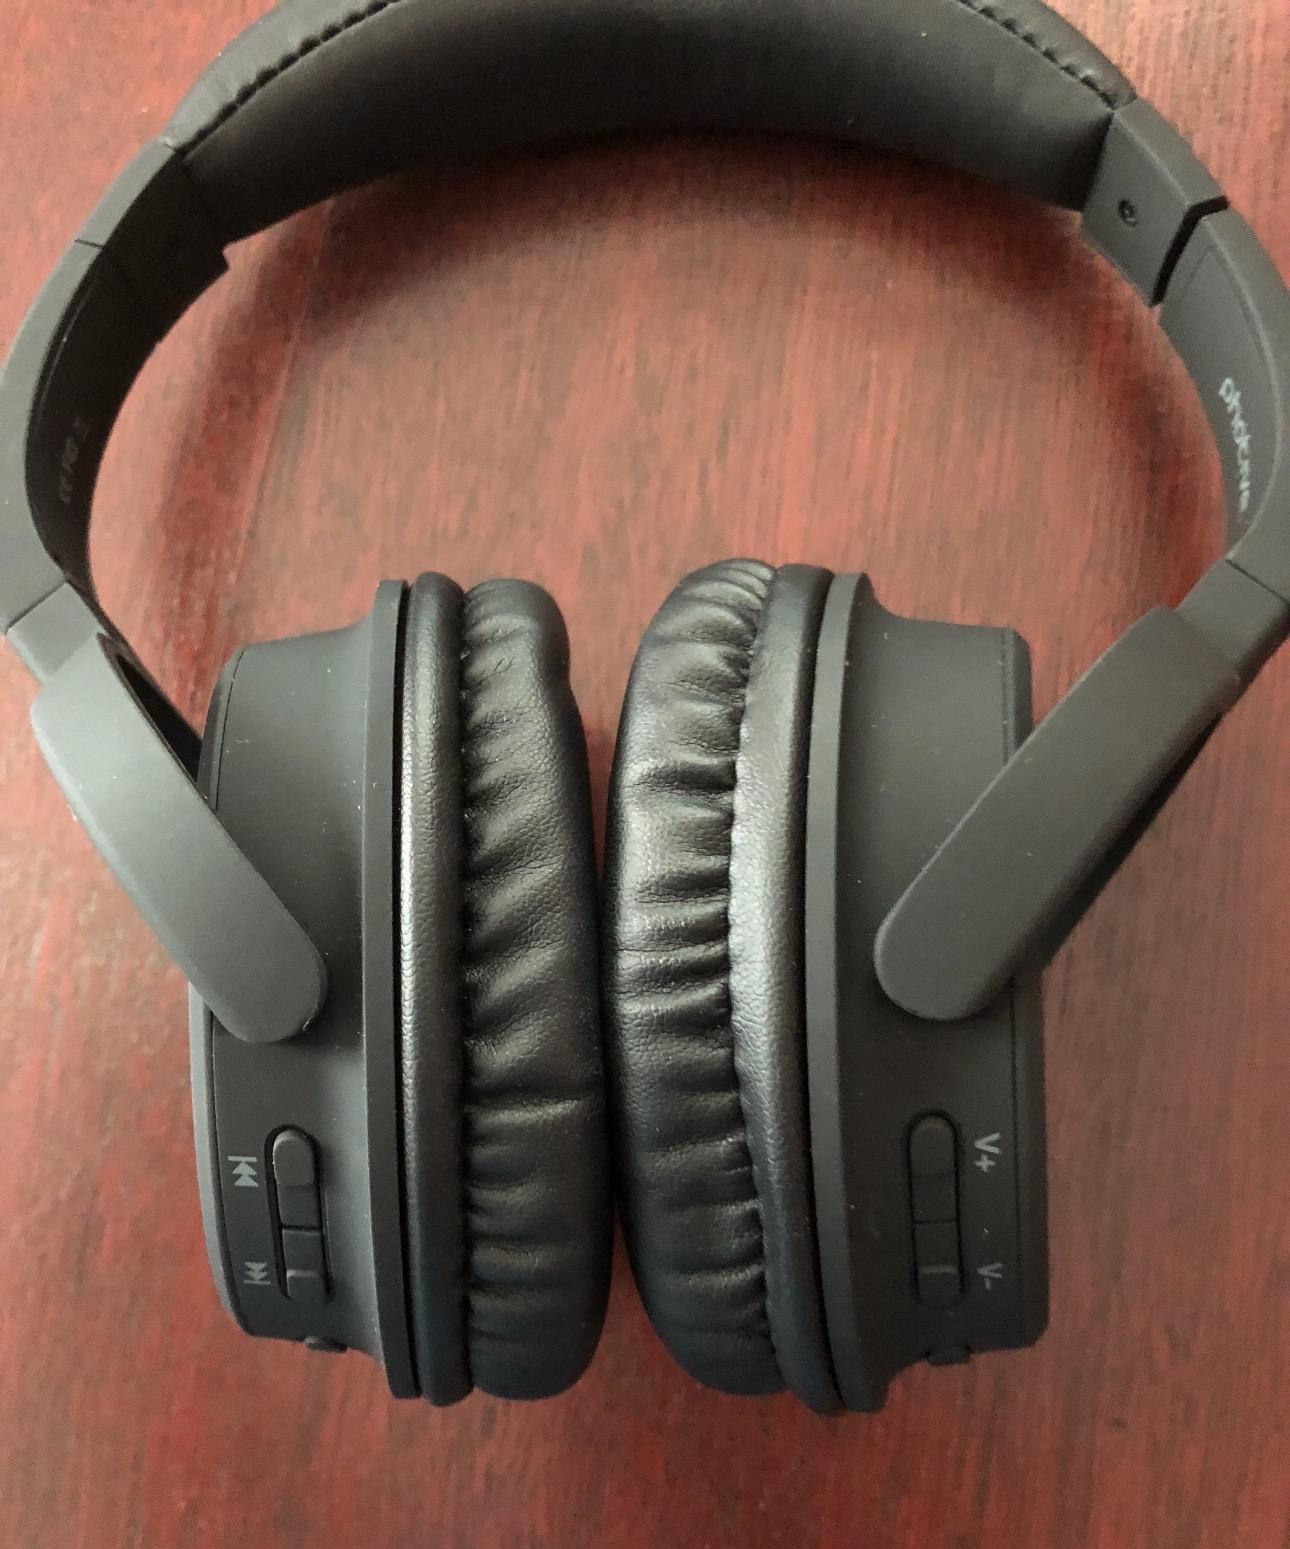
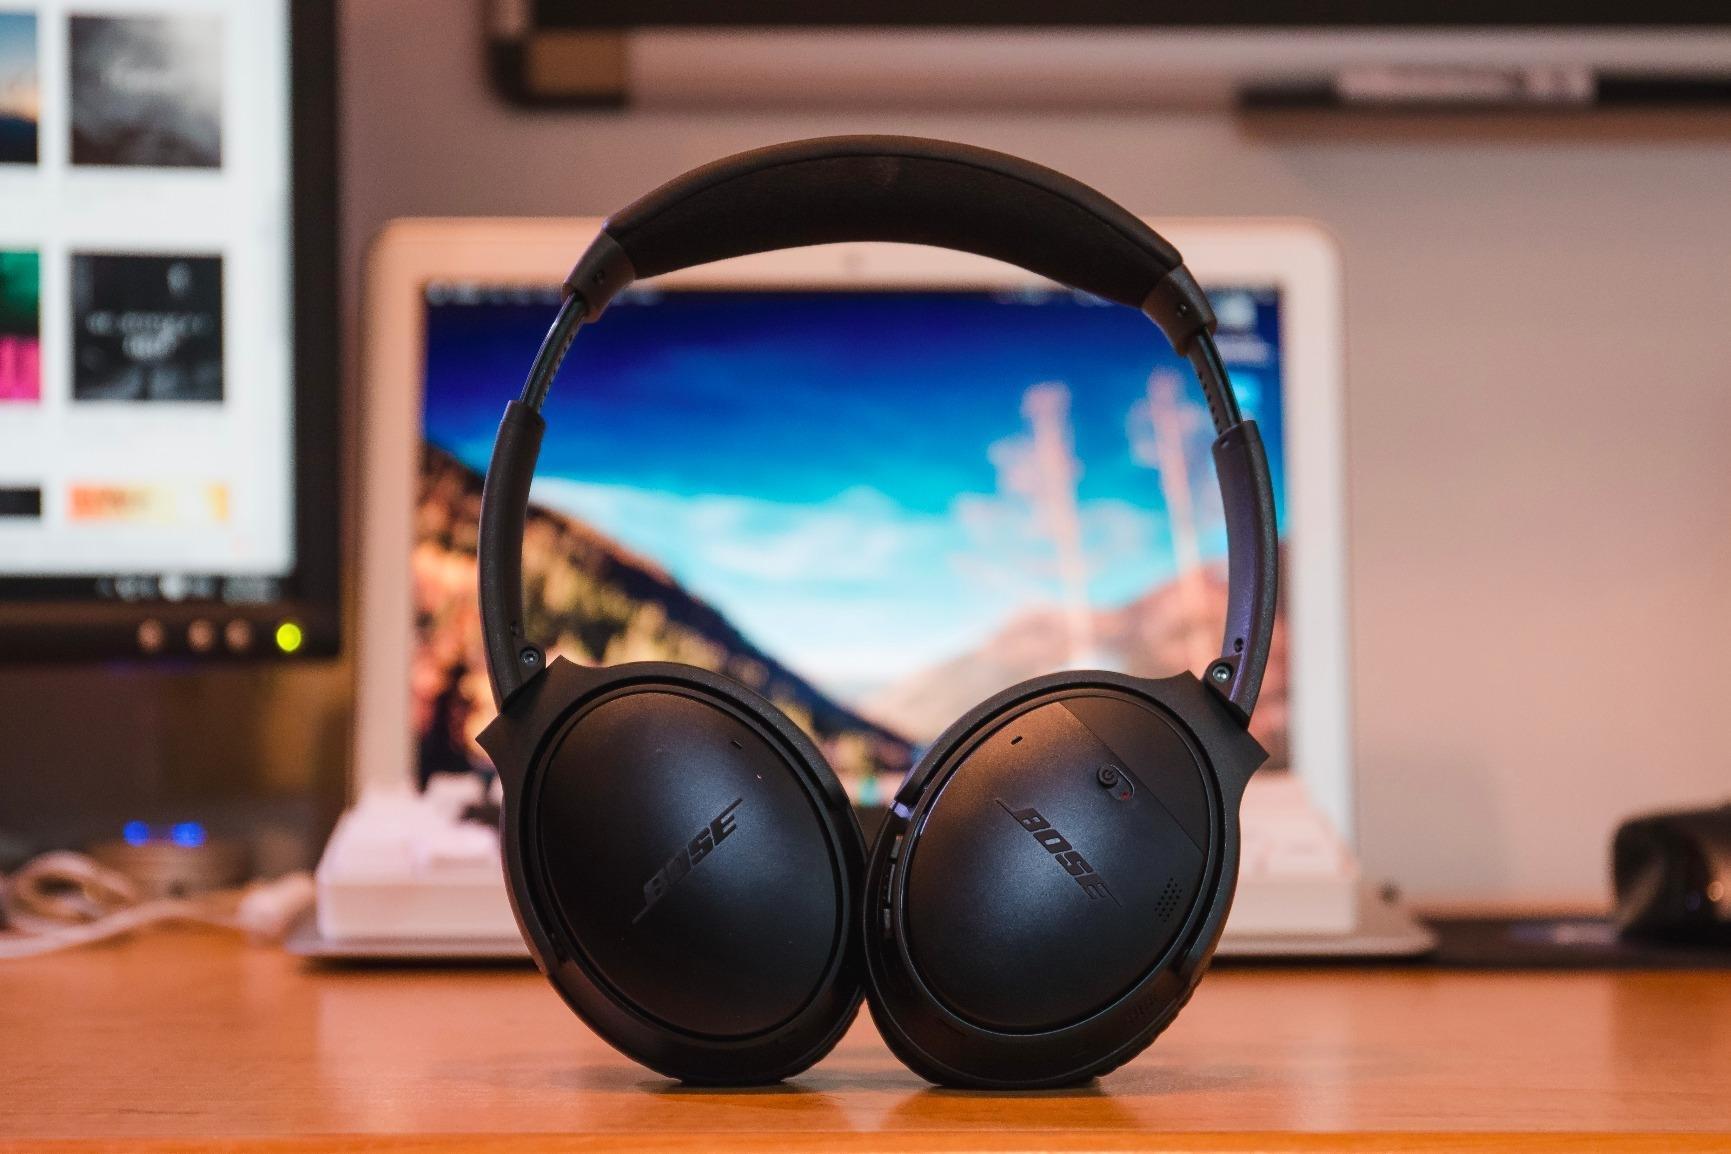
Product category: headphones
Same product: no